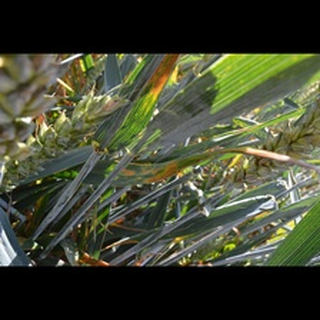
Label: wheat_septoria